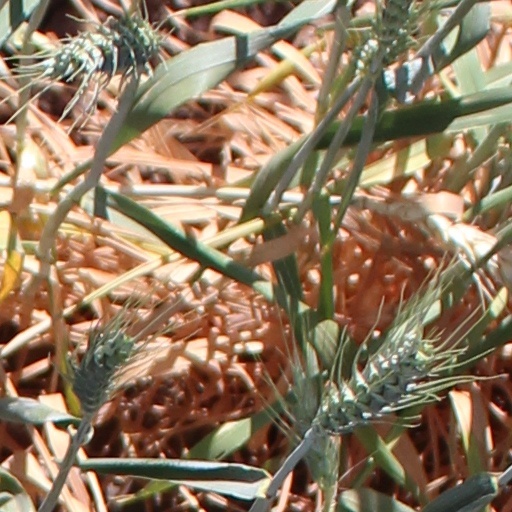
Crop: wheat